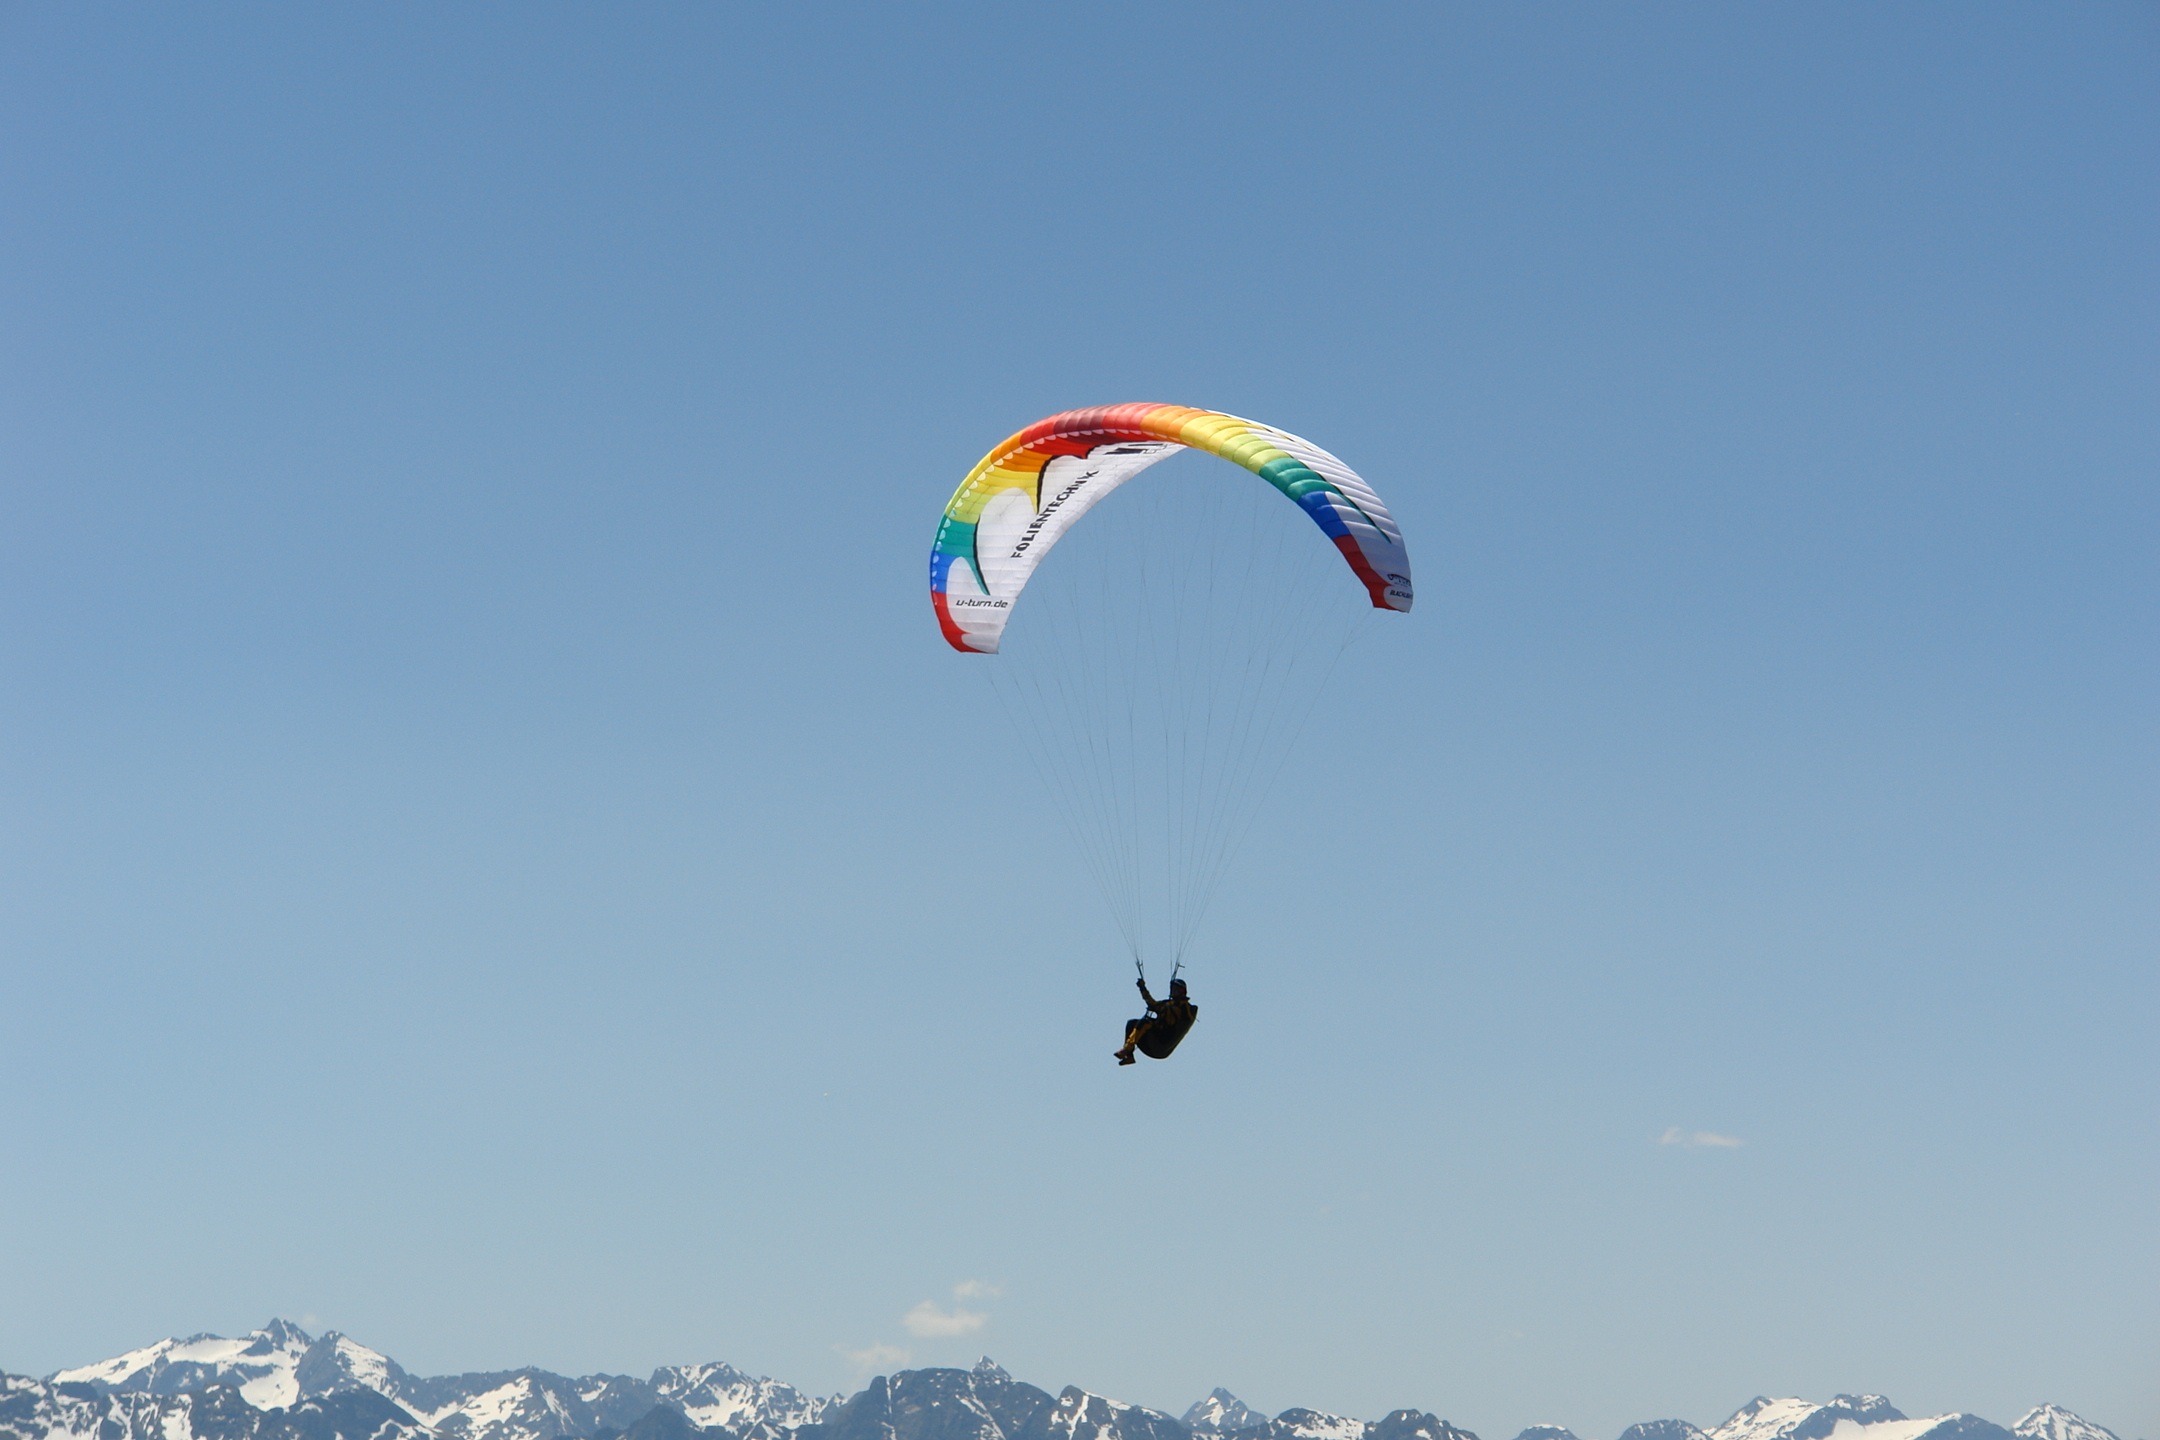
wing, sky, extreme sport, parachute, paragliding, paraglider, sports, mountains, parachuting, air sports, atmosphere of earth, windsports